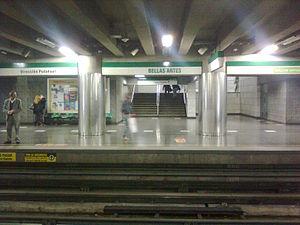
Bellas Artes est une station de la Ligne 5 du métro de Santiago, dans la commune de Santiago.